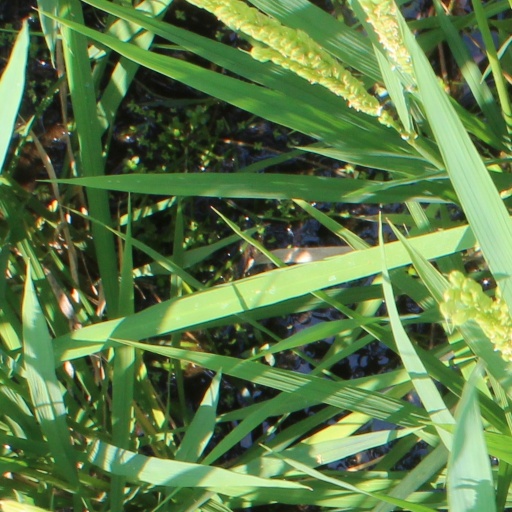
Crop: rice